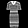
Label: Dress